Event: Nepal Earthquake
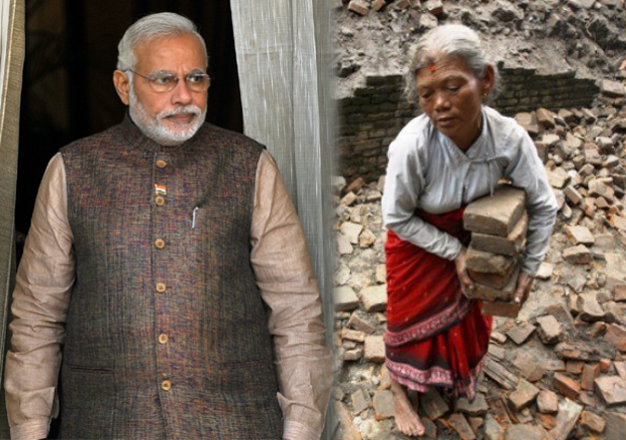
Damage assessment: damage